BYU Cougars men's basketball

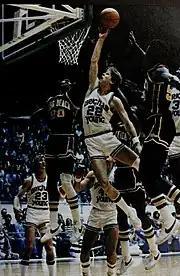
Danny Ainge was the first Cougar to win national Player of the Year honors.

After Watts' retirement following the 1972 season, the program experienced five consecutive losing seasons from 1974 through 1978 before returning to the NCAA tournament in 1979 behind Danny Ainge and coach Frank Arnold. The Cougars reached the Elite Eight, one game short of the Final Four, in 1981, Ainge's senior season. That season, Ainge won the Wooden Award as the nation's most outstanding player.